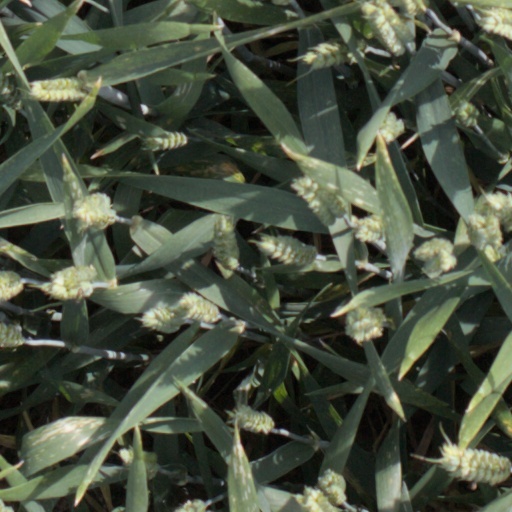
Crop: wheat